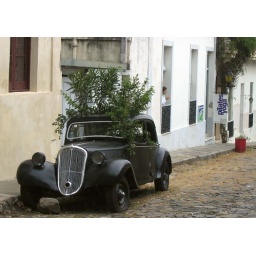
a tree in a car in colonia near the pilates